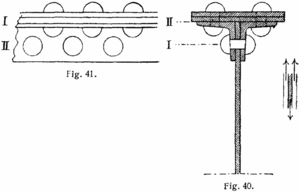
Le rivetage est un assemblage de pièces à l'aide de rivets. C'est un assemblage définitif, c’est-à-dire non démontable sans destruction de l'attache. Quoiqu'il existe depuis peu un type de rivet imprimant une liaison de type hélicoïdale, lors du montage, dans son logement, permettant ainsi un démontage et un remontage ultérieur sans destruction du rivet.